Royal Palace of Mari

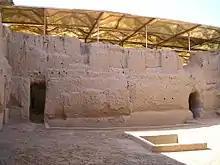
The remains of the royal palace of Mari

The Royal Palace of Mari was the royal residence of the rulers of the ancient kingdom of Mari in eastern Syria. Situated centrally amidst Syria, Babylon, Levant, and other Mesopotamian city-states, Mari acted as the “middle-man” to these larger, powerful kingdoms. Both the size and grand nature of the palace demonstrate the importance of Mari during its long history, though the most intriguing feature of the palace is the nearly 25,000 tablets found within the palace rooms. The royal palace was discovered in 1935, excavated with the rest of the city throughout the 1930s, and is considered one of the most important finds made at Mari. André Parrot led the excavations and was responsible for the discovery of the city and the palace. Thousands of clay tablets were discovered through the efforts of André Bianquis, who provided archaeologists the tools to learn about, and to understand, everyday life at the palace in Mari. The discovery of the tablets also aided in the labeling of various rooms in terms of their purpose and function.